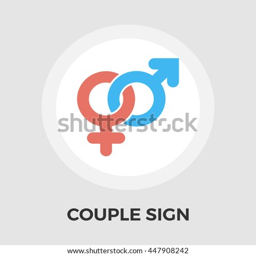
couple sign flat icon isolated on the white background .